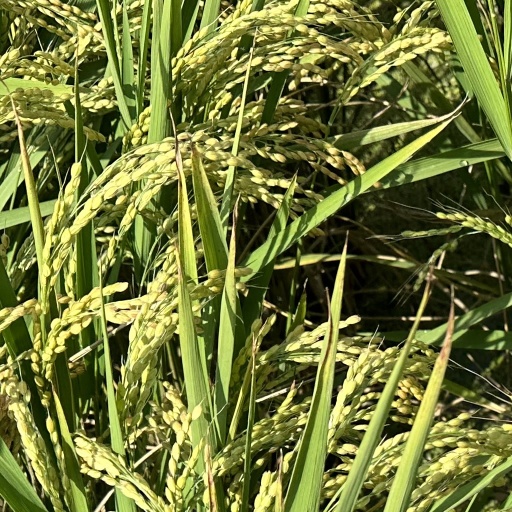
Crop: rice